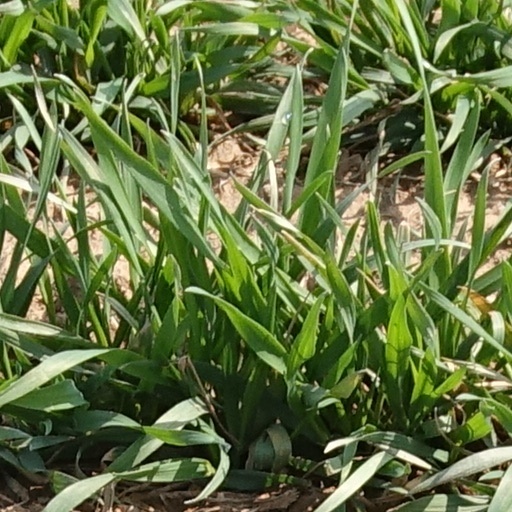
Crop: wheat